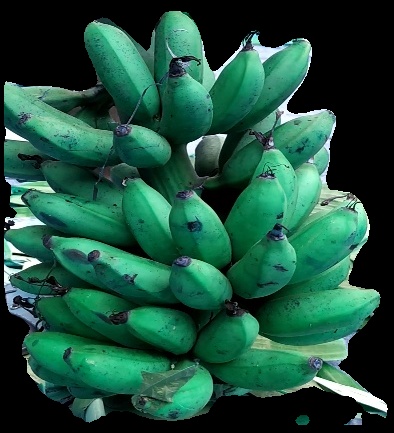
Variety: rasbale
Grade: grade3